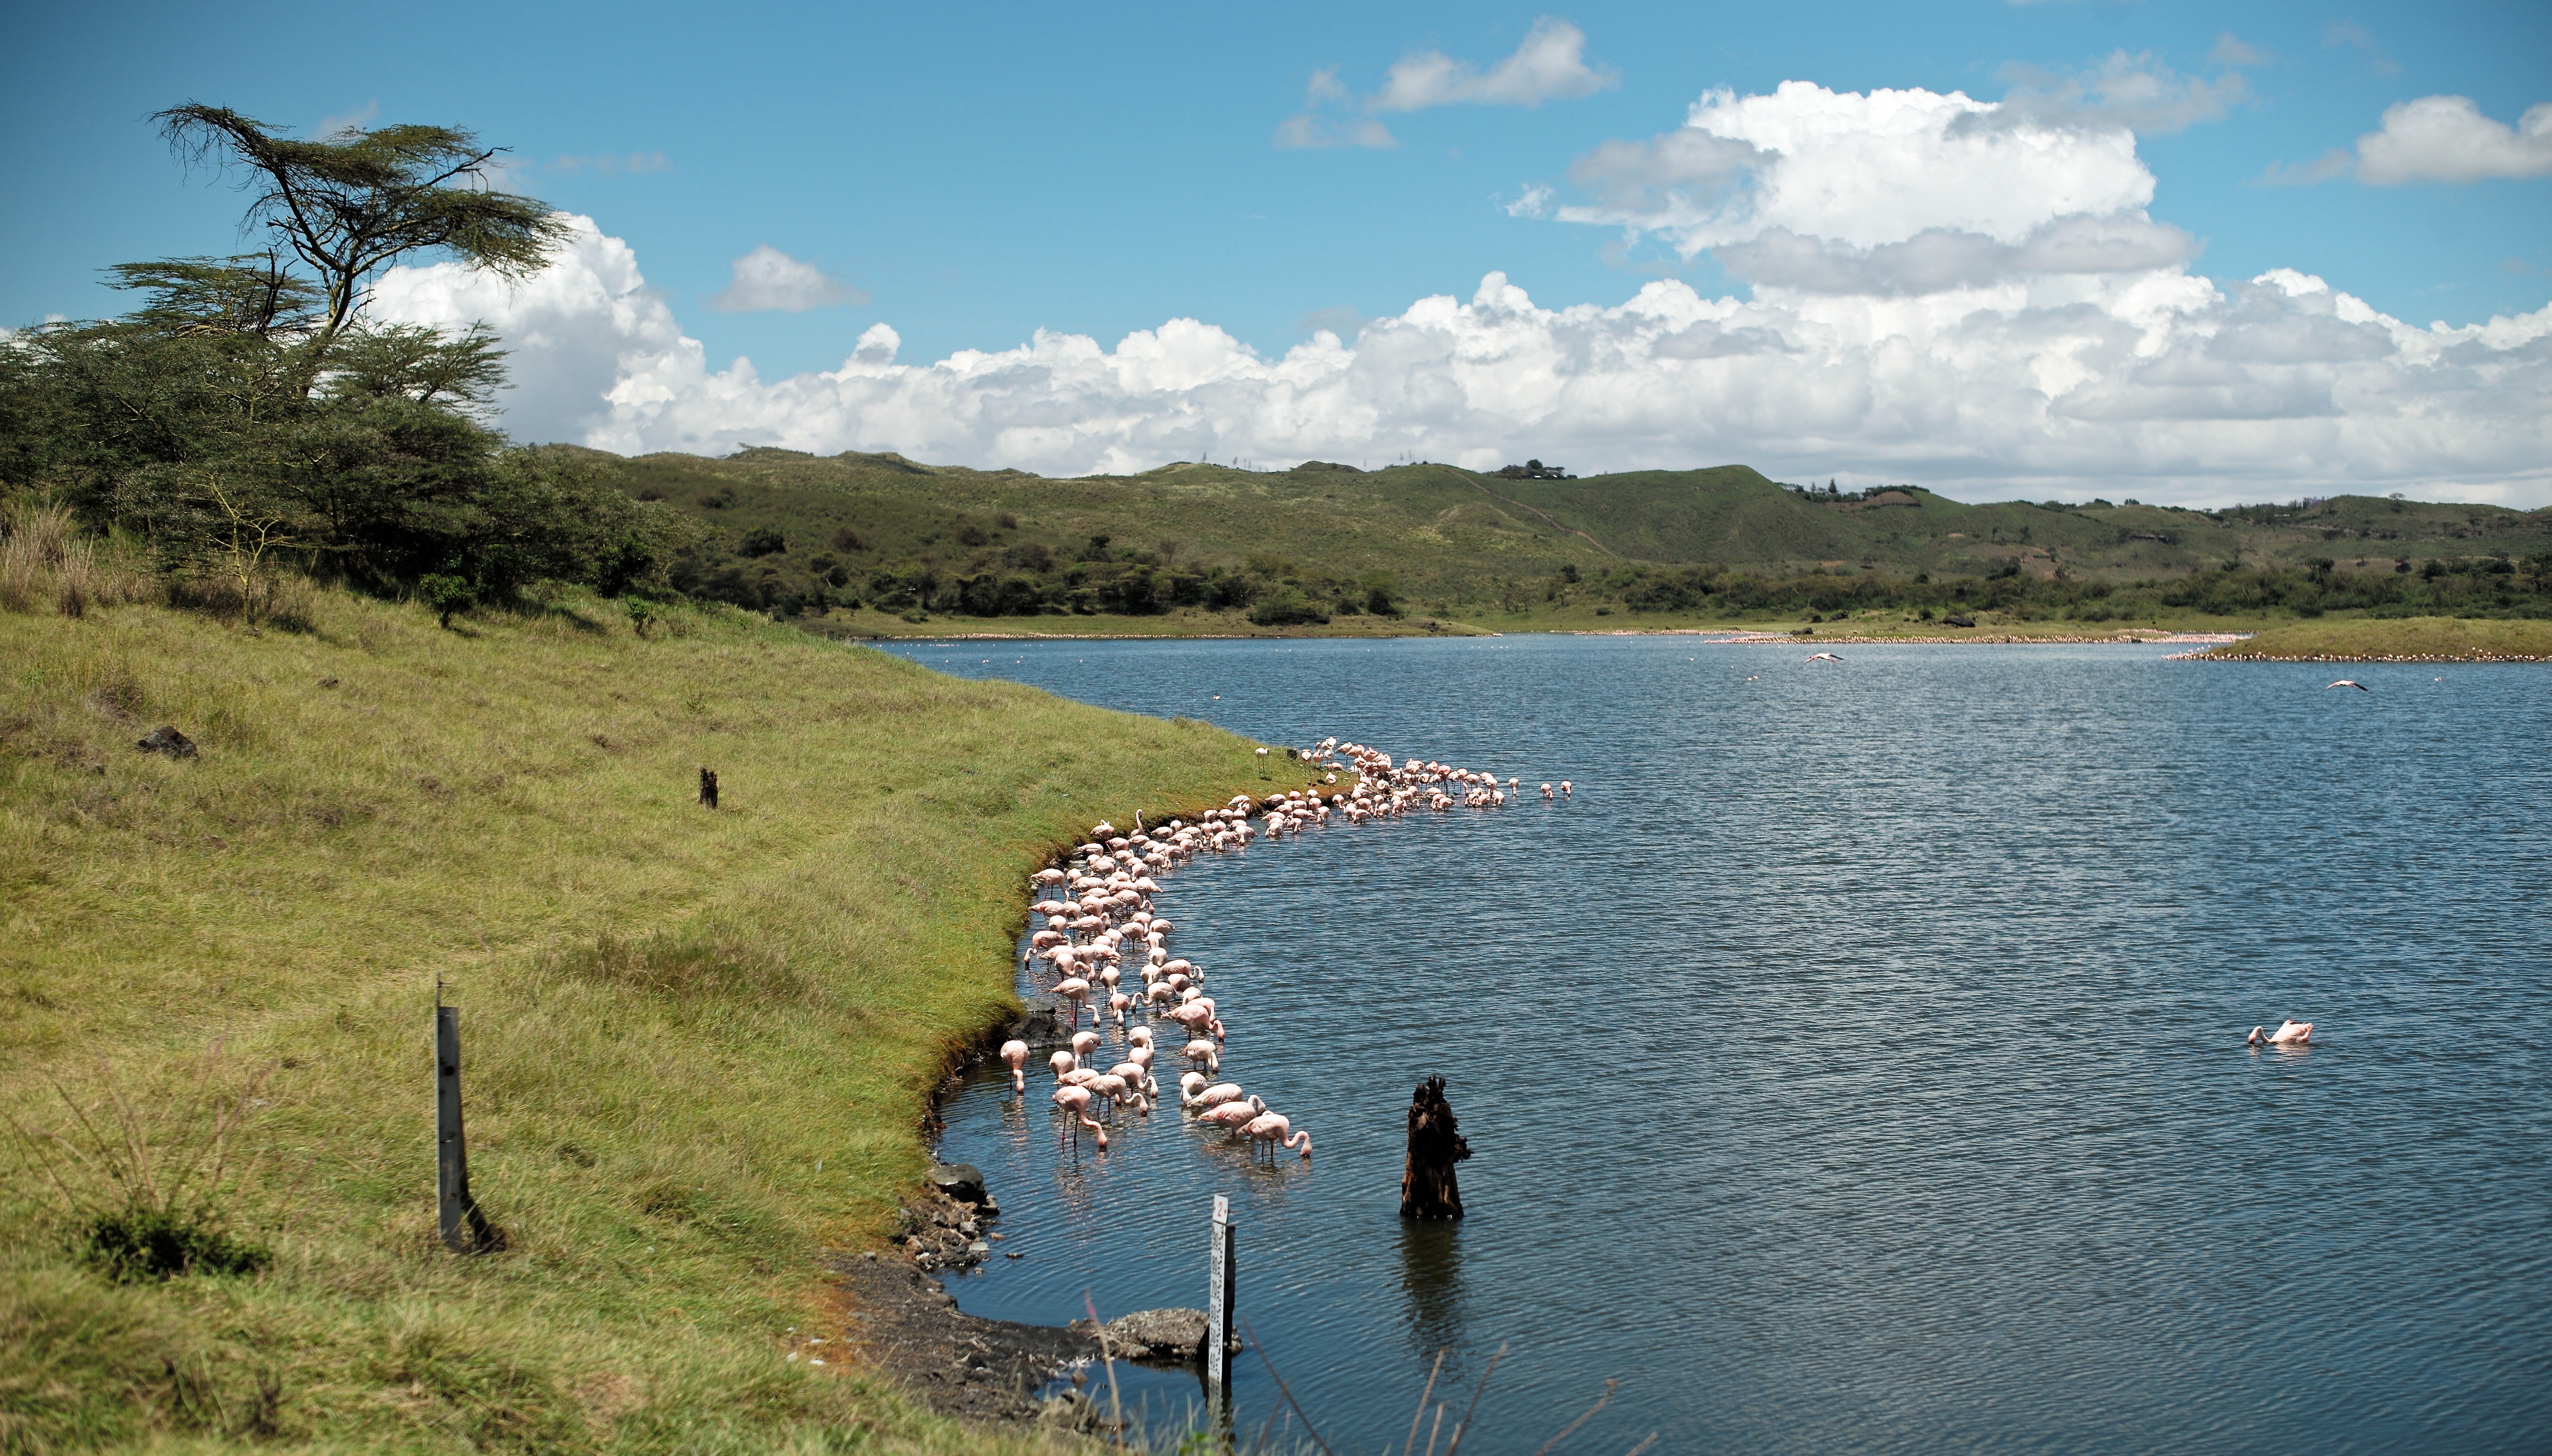
landscape, sea, water, wilderness, shore, lake, river, africa, park, reservoir, body of water, m, wetland, tanzania, 28, november, leica, loch, 240, summicron, safari, arusha, flamingos